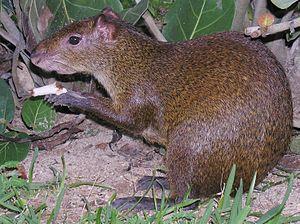
Les agoutis forment un genre de rongeurs qui regroupe des mammifères terrestres d'Amérique tropicale, de taille moyenne. Il ne faut pas confondre ces agoutis avec l'ancien genre Agouti qui regroupe les pacas, ni avec le grand aulacode, appelé agouti en Afrique de l'Ouest.